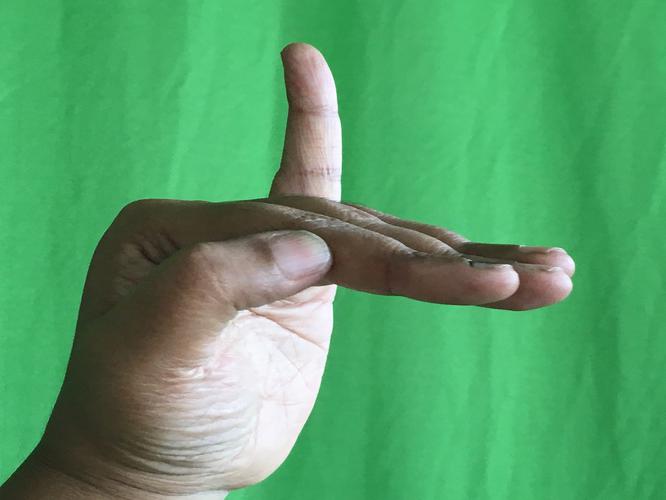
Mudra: Hamsapaksha
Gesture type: double_hand